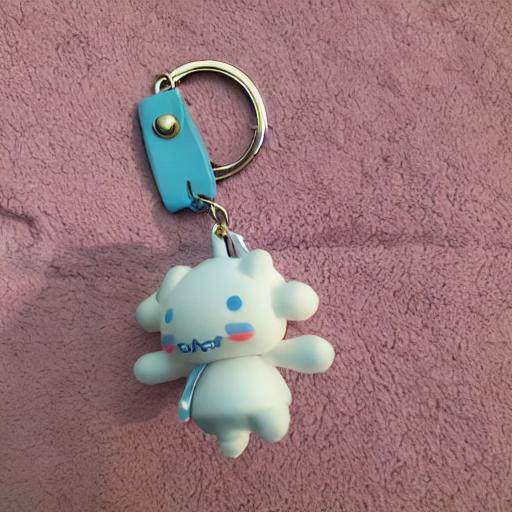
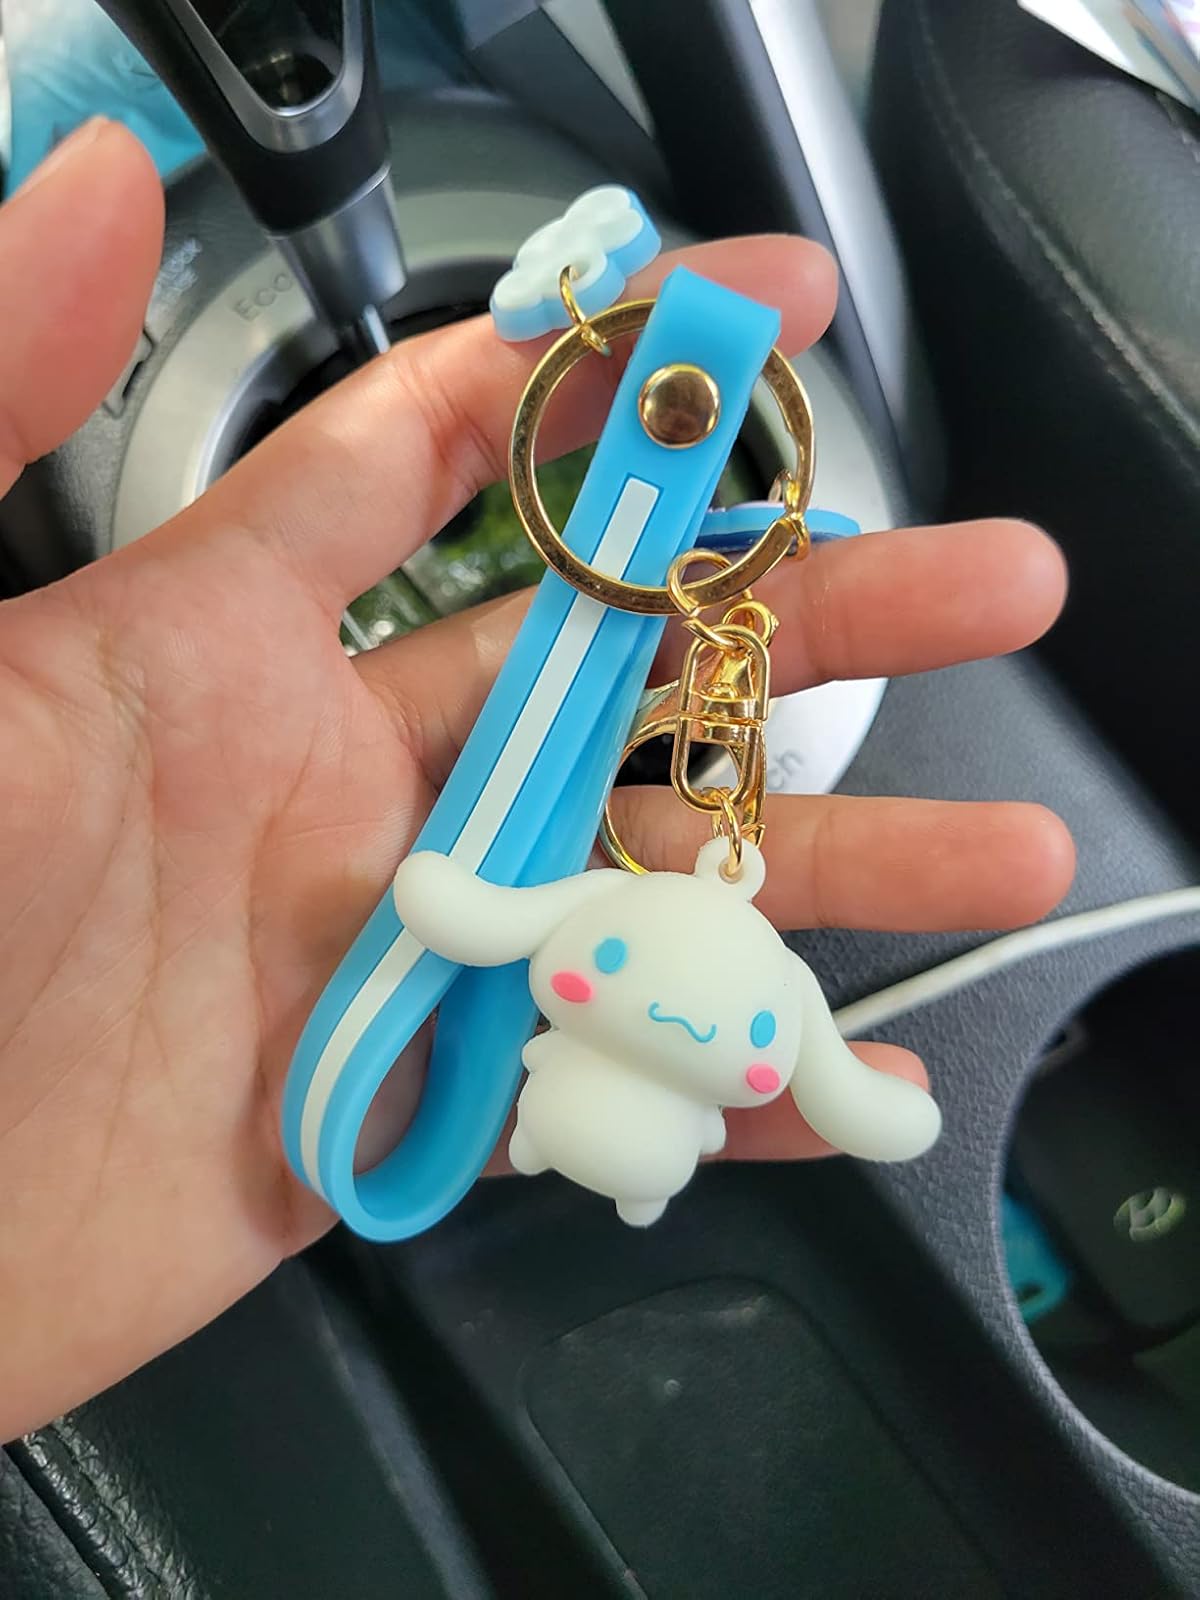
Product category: accessories_keychain
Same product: no